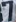
Number: 7